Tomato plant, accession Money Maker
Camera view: horizontal (90 deg, fisheye); turntable rotation: 270 degrees
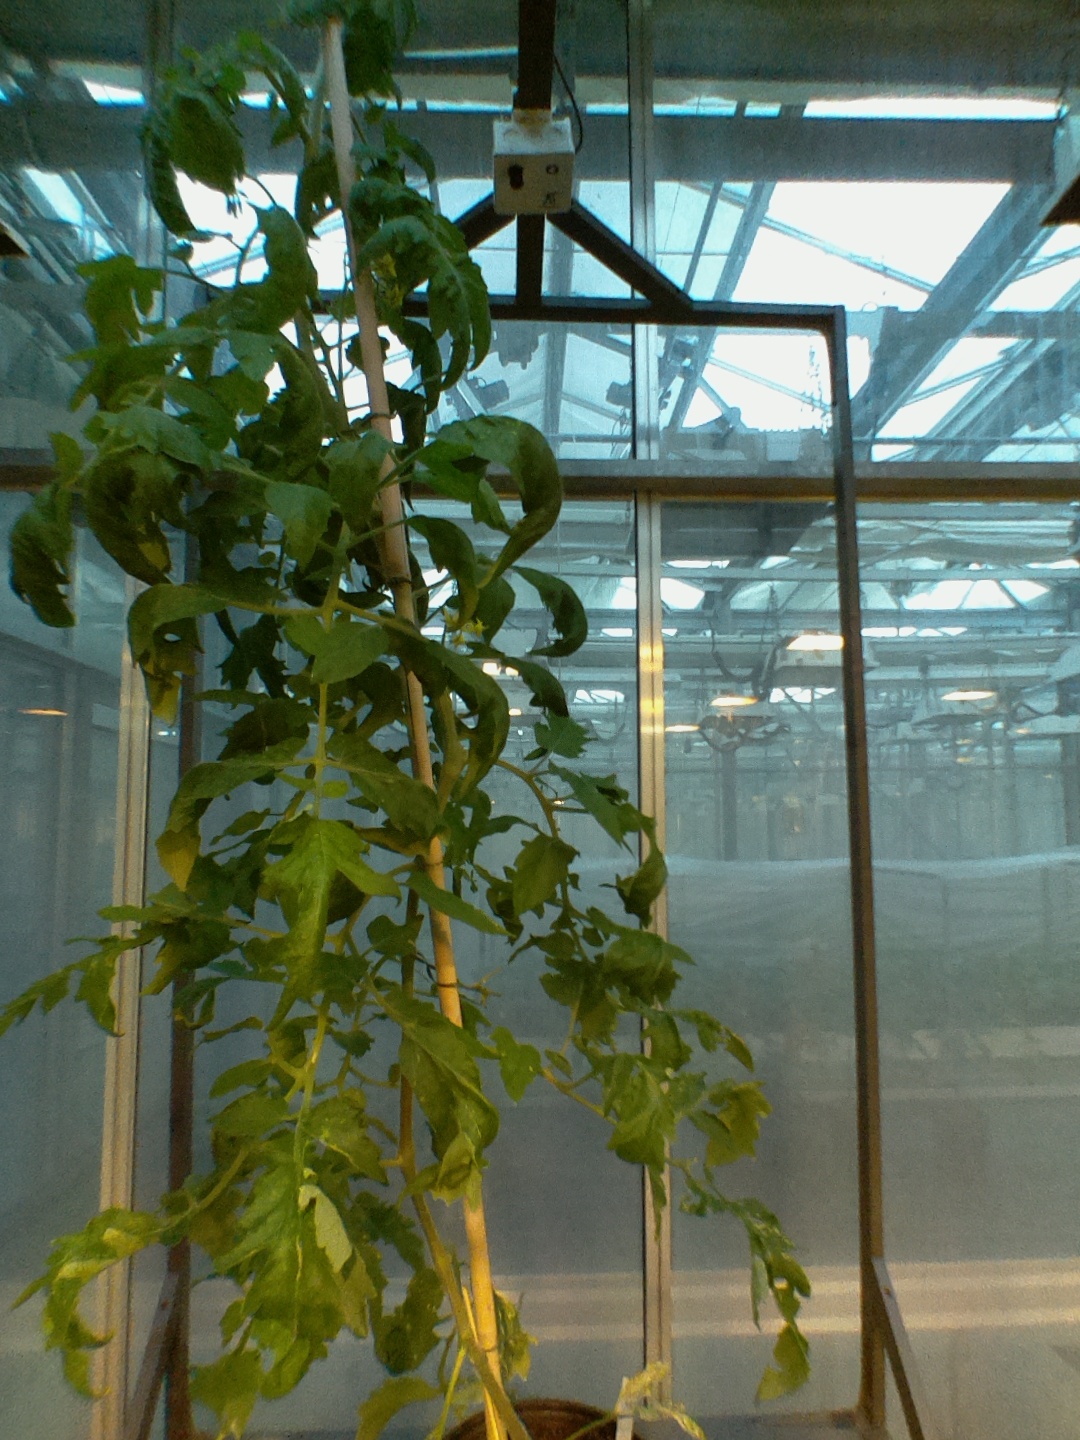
BBCH growth stage 68: Full flowering, 80%-90% of flowers open, more petals falling